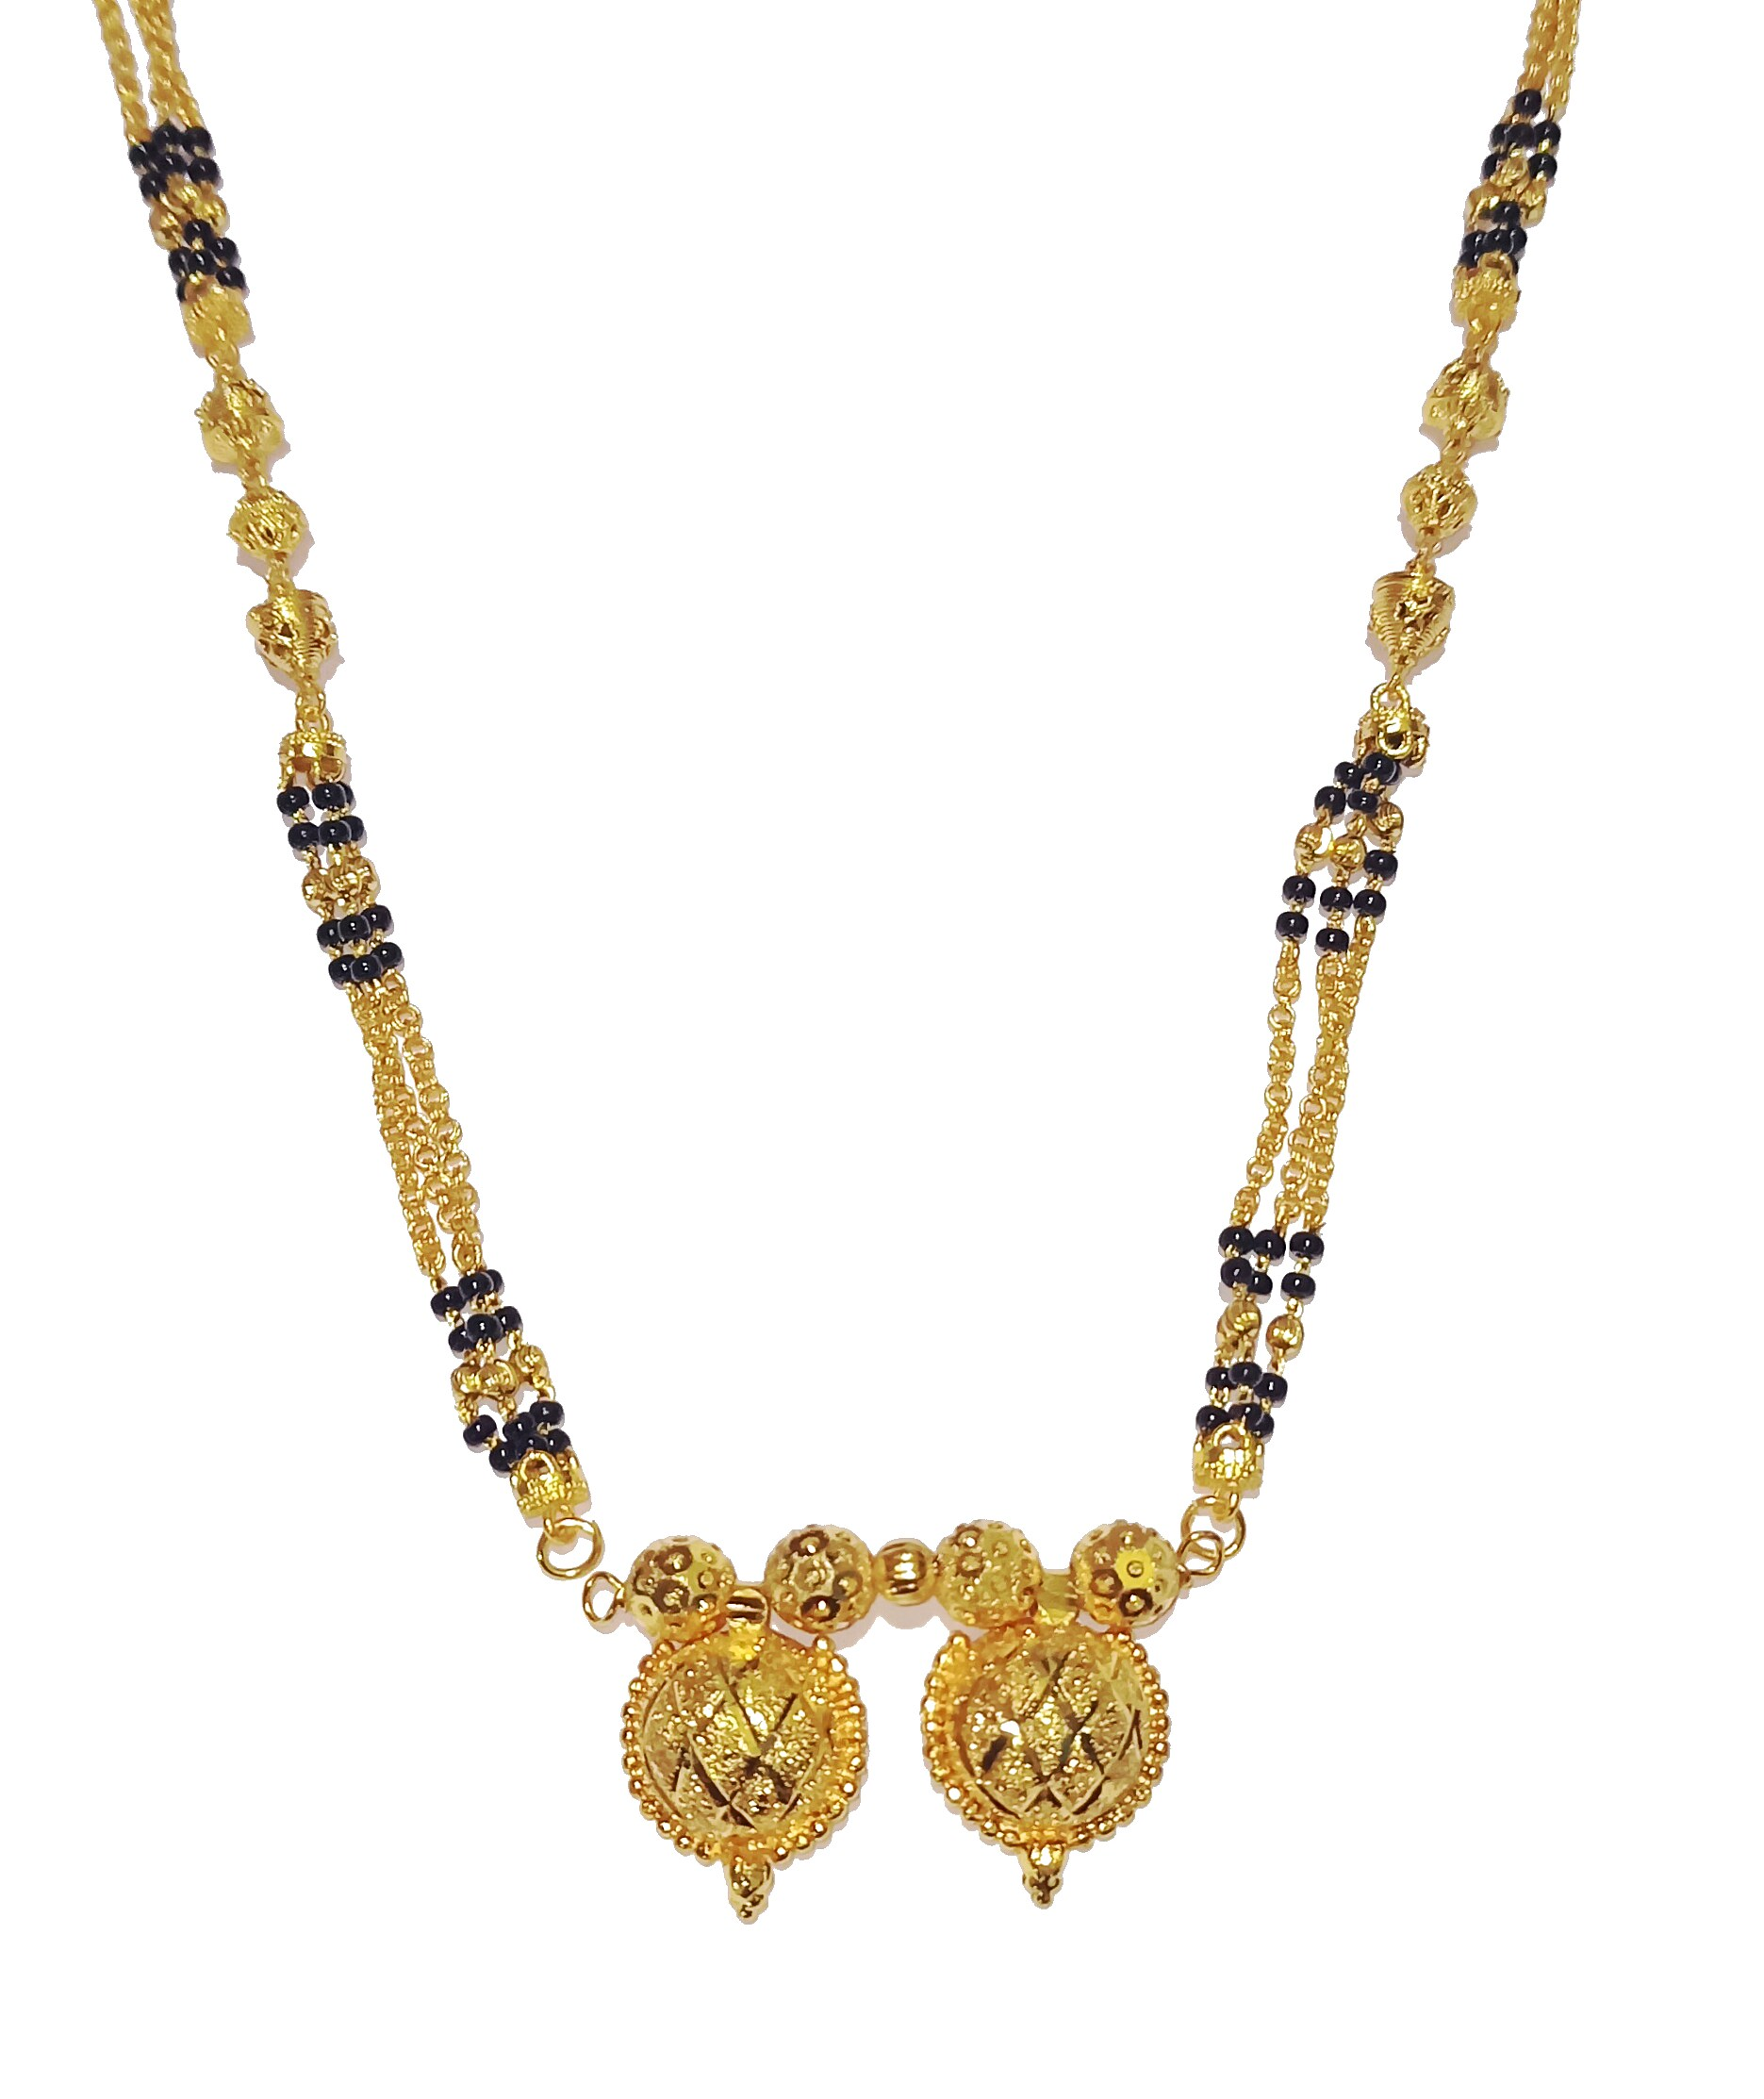
Adhira's Traditional vati mangalsutra for women (36 inch)
Type: Traditional Jewellery
Brand: Adhira's
Price: Rs. 599
Primary Color: Black Material: Alloy Length : 36 inch . ‘Mangal’ implies auspicious and ‘sutra’ denotes thread, both making the most significant symbol of marital bliss called ‘Mangalsutra’. Mangalsūtra is an ornament of a woman denoting her marital status. We at shrungarika modernised the traditional form of Mangalsutra to suit the modern woman and to glamorize your contemporary look. We at shrungarika design Mangalsutras that can be worn as statement necklaces. Our jewelry is designed with fine craftsmanship and dedication to meet high expectations.Add this antique mangalsutra to your accessories collection. The Originality of the artistic designs will make you stare. These collectibles fit the modern and daring woman’s stylish & fashion mood, from classy sophistication with a bit of an edge, to trendy glamour or refined and casualPrimary Color: Black Material: Alloy Length : 36 inch . ‘Mangal’ implies auspicious and ‘sutra’ denotes thread, both making the most significant symbol of marital bliss called ‘Mangalsutra’. Mangalsūtra is an ornament of a woman denoting her marital status. We at shrungarika modernised the traditional form of Mangalsutra to suit the modern woman and to glamorize your contemporary look. We at shrungarika design Mangalsutras that can be worn as statement necklaces. Our jewelry is designed with fine craftsmanship and dedication to meet high expectations.Add this antique mangalsutra to your accessories collection. The Originality of the artistic designs will make you stare. These collectibles fit the modern and daring woman’s stylish & fashion mood, from classy sophistication with a bit of an edge, to trendy glamour or refined and casualPrimary Color: Black Material: Alloy Length : 36 inch . ‘Mangal’ implies auspicious and ‘sutra’ denotes thread, both making the most significant symbol of marital bliss called ‘Mangalsutra’. Mangalsūtra is an ornament of a woman denoting her marital status. We at shrungarika modernised the traditional form of Mangalsutra to suit the modern woman and to glamorize your contemporary look. We at shrungarika design Mangalsutras that can be worn as statement necklaces. Our jewelry is designed with fine craftsmanship and dedication to meet high expectations.Add this antique mangalsutra to your accessories collection. The Originality of the artistic designs will make you stare. These collectibles fit the modern and daring woman’s stylish & fashion mood, from classy sophistication with a bit of an edge, to trendy glamour or refined and casualPrimary Color: Black Material: Alloy Length : 36 inch . ‘Mangal’ implies auspicious and ‘sutra’ denotes thread, both making the most significant symbol of marital bliss called ‘Mangalsutra’. Mangalsūtra is an ornament of a woman denoting her marital status. We at shrungarika modernised the traditional form of Mangalsutra to suit the modern woman and to glamorize your contemporary look. We at shrungarika design Mangalsutras that can be worn as statement necklaces. Our jewelry is designed with fine craftsmanship and dedication to meet high expectations.Add this antique mangalsutra to your accessories collection. The Originality of the artistic designs will make you stare. These collectibles fit the modern and daring woman’s stylish & fashion mood, from classy sophistication with a bit of an edge, to trendy glamour or refined and casual Primary Color: Black Material: Alloy Length : 36 inch . ‘Mangal’ implies auspicious and ‘sutra’ denotes thread, both making the most significant symbol of marital bliss called ‘Mangalsutra’. Mangalsūtra is an ornament of a woman denoting her marital status. We at shrungarika modernised the traditional form of Mangalsutra to suit the modern woman and to glamorize your contemporary look. We at shrungarika design Mangalsutras that can be worn as statement necklaces. Our jewelry is designed with fine craftsmanship and dedication to meet high expectations.Add this antique mangalsutra to your accessories collection. The Originality of the artistic designs will make you stare. These collectibles fit the modern and daring woman’s stylish & fashion mood, from classy sophistication with a bit of an edge, to trendy glamour or refined and casual
Features: Easy To used,Stylish and Trendy Design From shrungarika Fashion Jewellery, Perfect for Every occasion and Daily Use.,Vati Mangalsutra .length - 36 inch,color : Black and Golden
Included: 1.mangalsutra